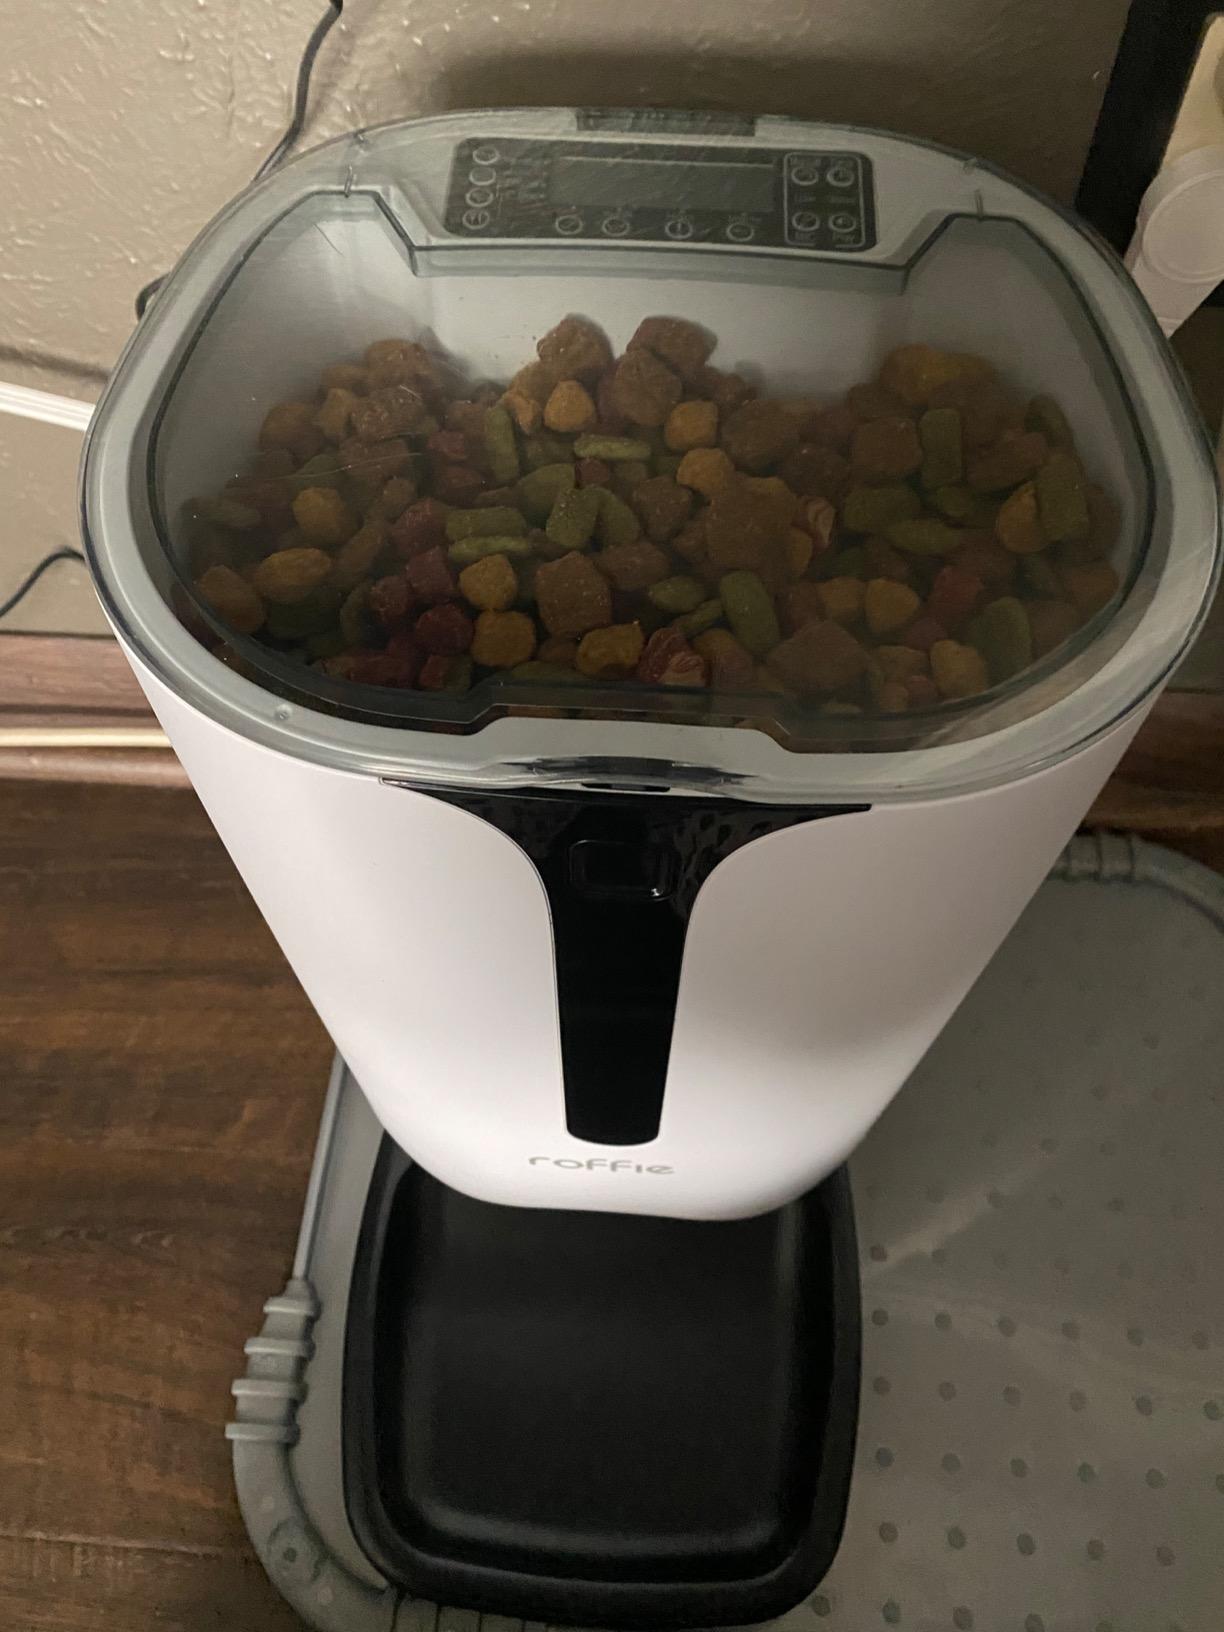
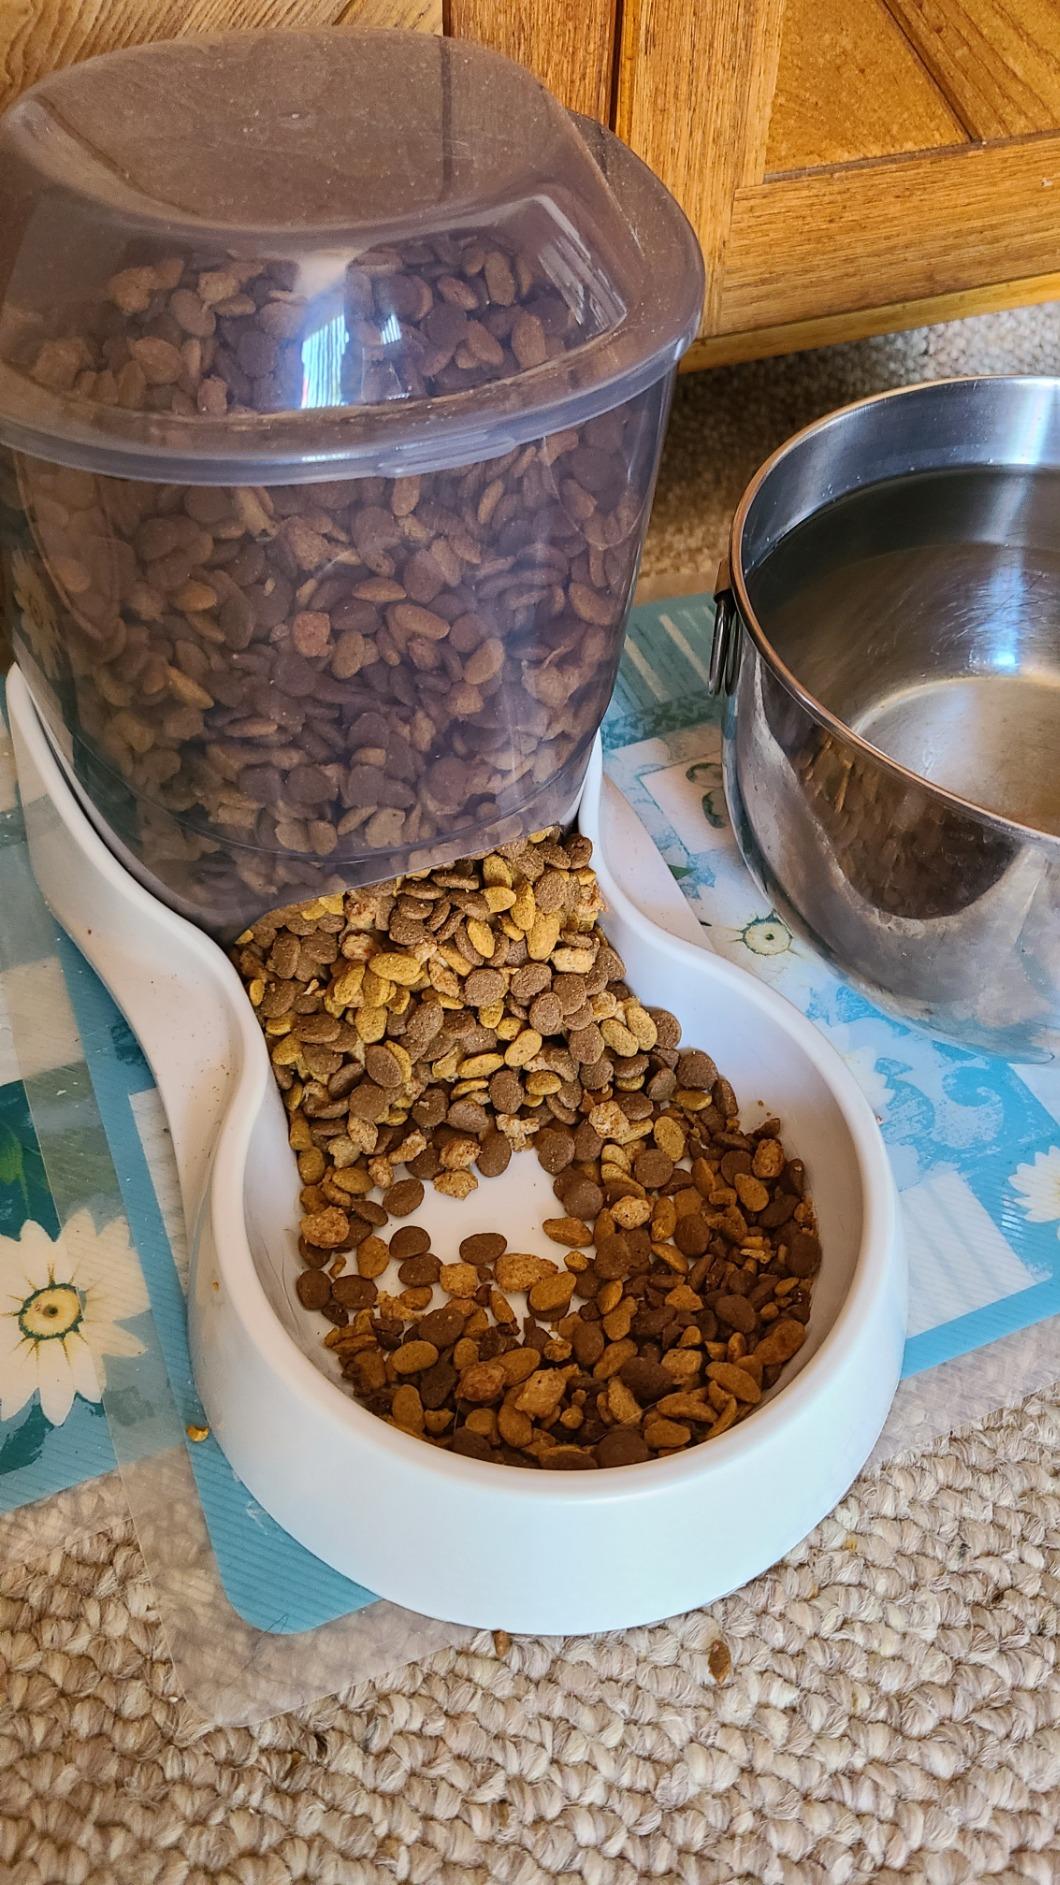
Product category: items_feeder
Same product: no